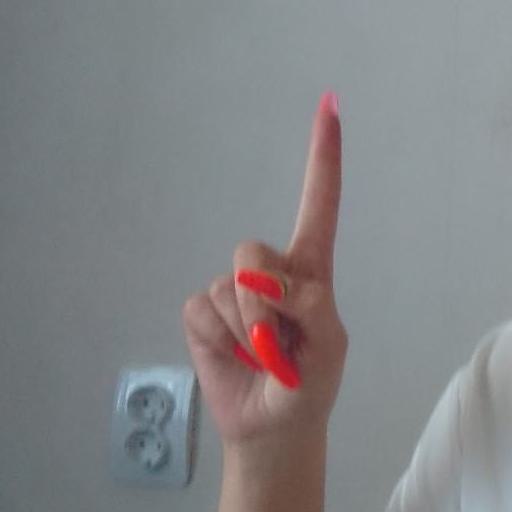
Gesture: one